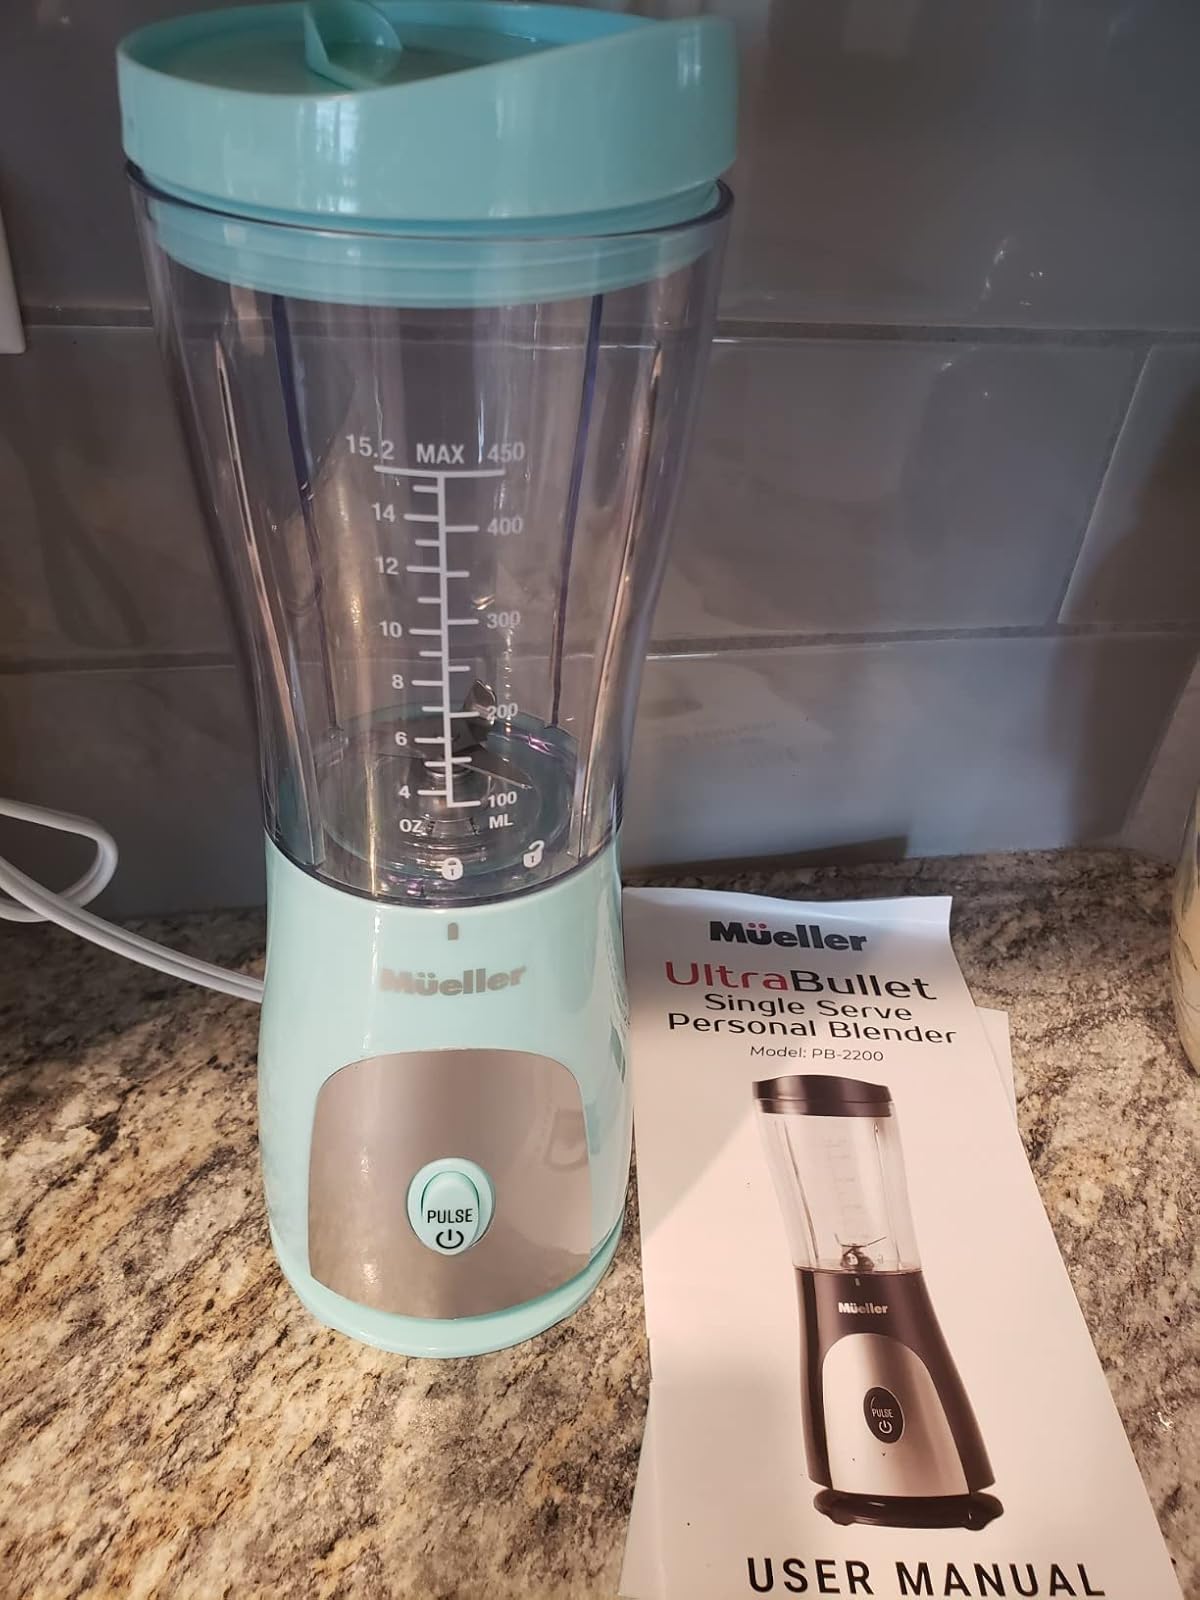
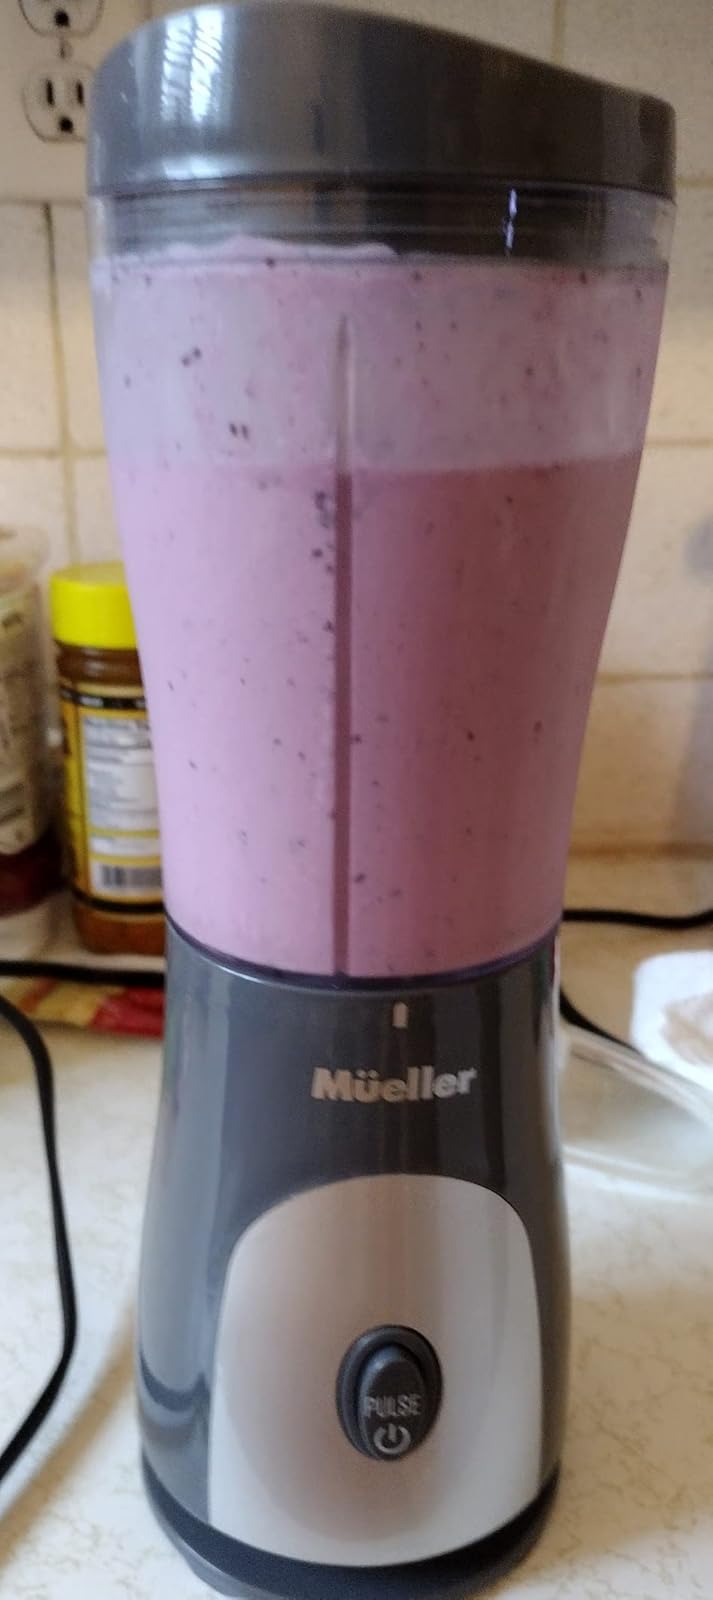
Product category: items_blender
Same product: no